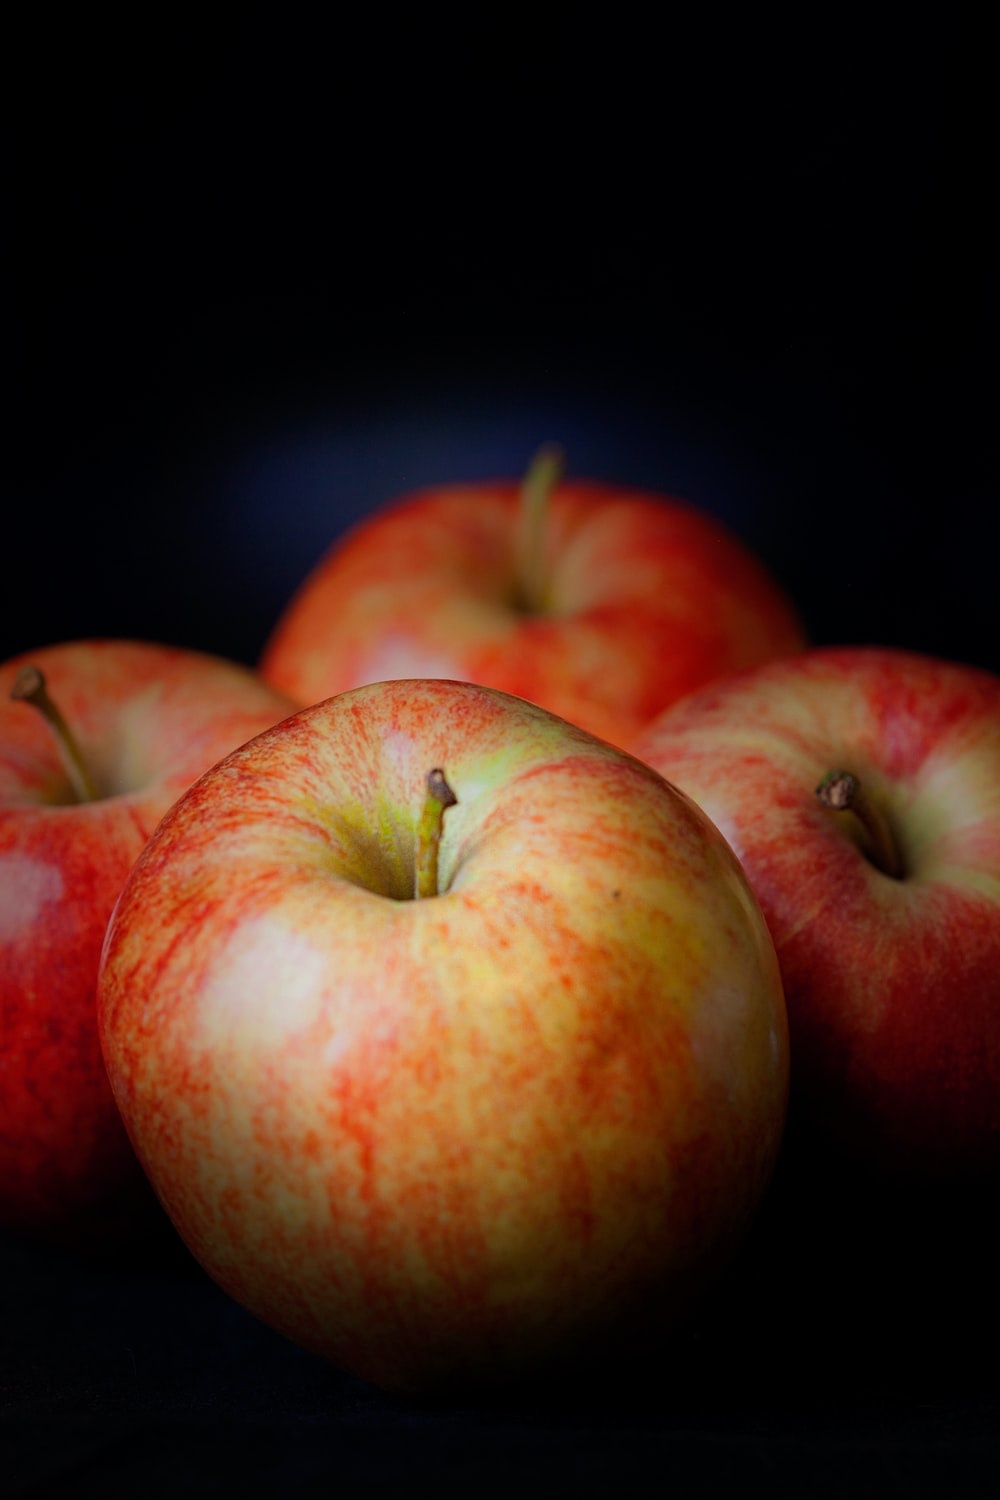
Label: apple